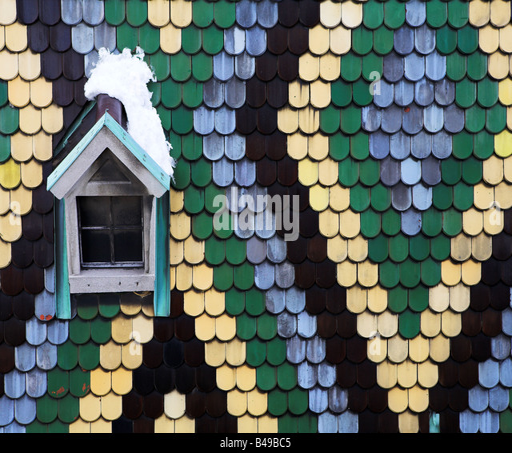
the roof and single window